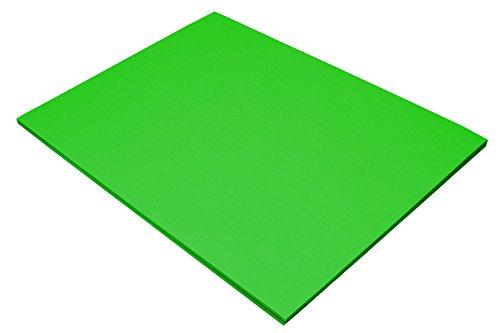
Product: Riverside 3D Construction Paper, Holiday Green, 18" x 24", 50 Sheets
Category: Arts, Crafts & Sewing | Crafting | Paper & Paper Crafts | Paper | Construction Paper
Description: Great Condition.
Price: $7.64
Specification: ASIN:B0044S7H2S|ShippingWeight:3.25pounds(Viewshippingratesandpolicies)|DateFirstAvailable:July26,2010